Dorset dialect

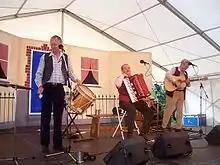
The Dorset dialect features in the music of The Yetties, a folk group from Yetminster

Preserved in the isolated Blackmore Vale, use of the dialect began to decline from the mid-nineteenth century when it was exposed to other English variations. The arrival of the railways around this time brought an influx of tourists to Dorset, while land enclosure and the repeal of the Corn Laws, caused mass unemployment in the mainly rural county, forcing farmers to seek work in other parts of the country.